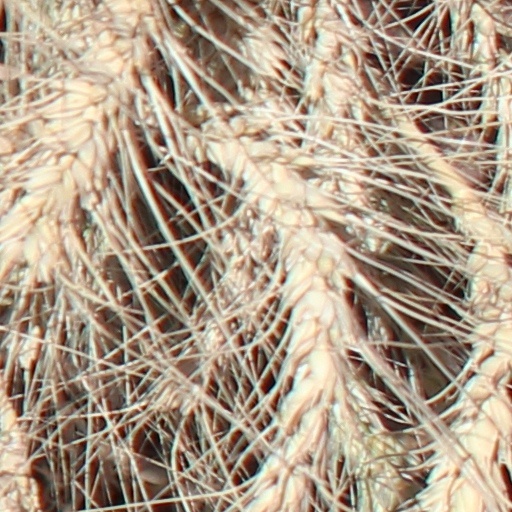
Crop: wheat